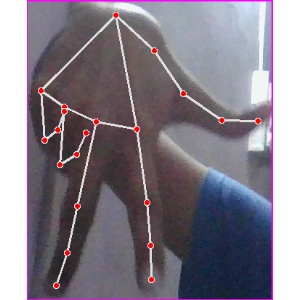
अक्षर: ग